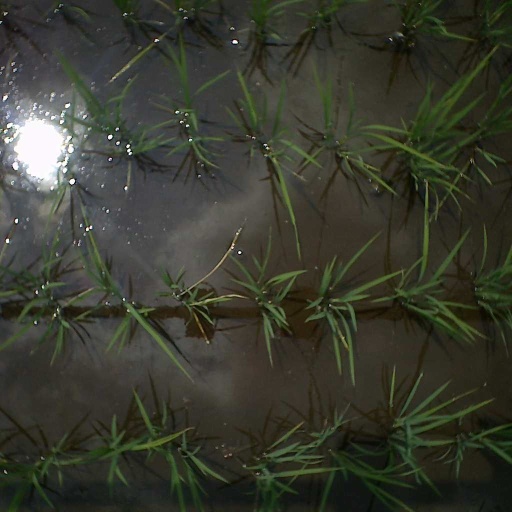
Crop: rice